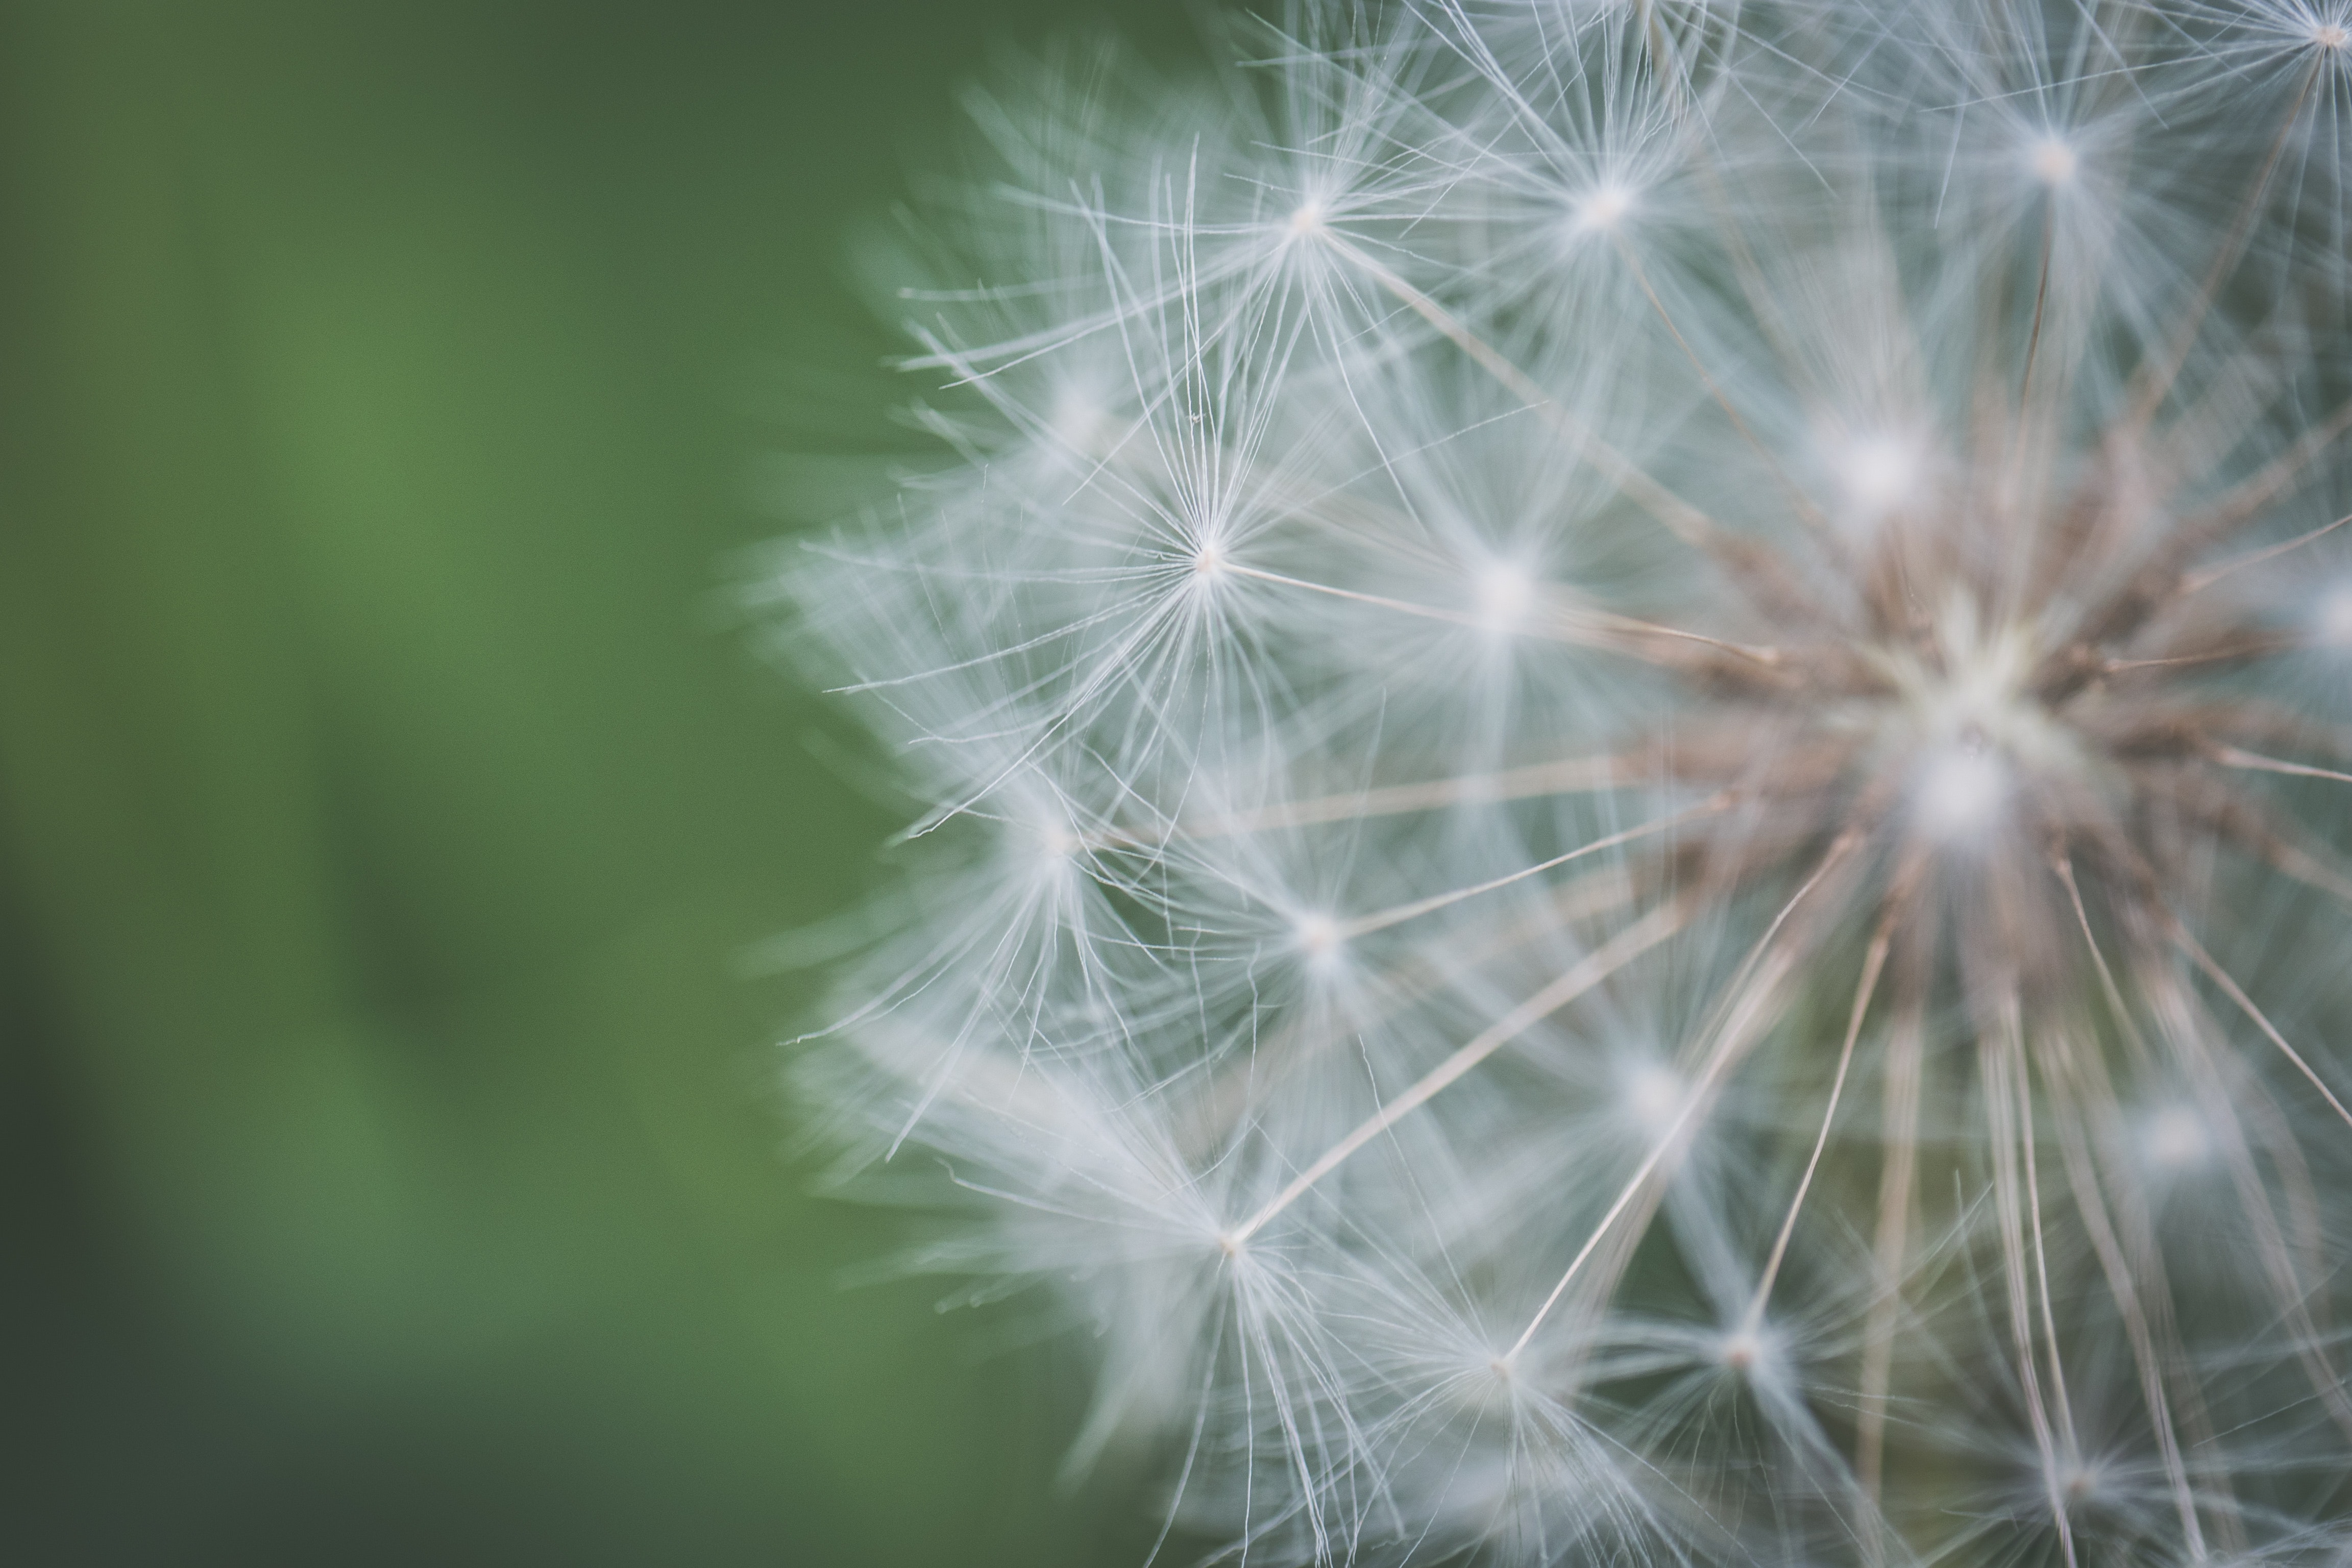
dandelion, flower, nature, close up, plant, macro photography, spring, sky, organism, photography, stock photography, pollen, wildflower, flowering plant, daisy family, crassocephalum